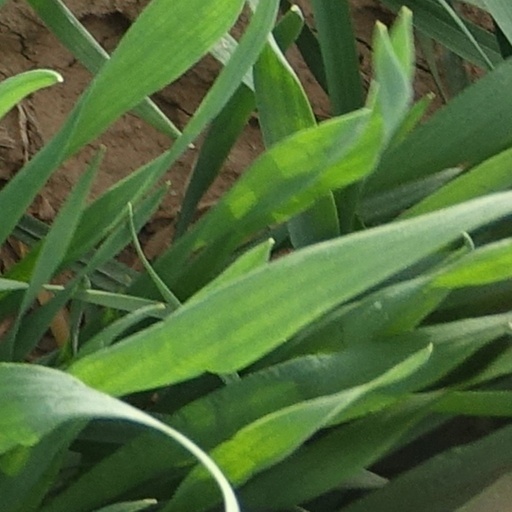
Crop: wheat